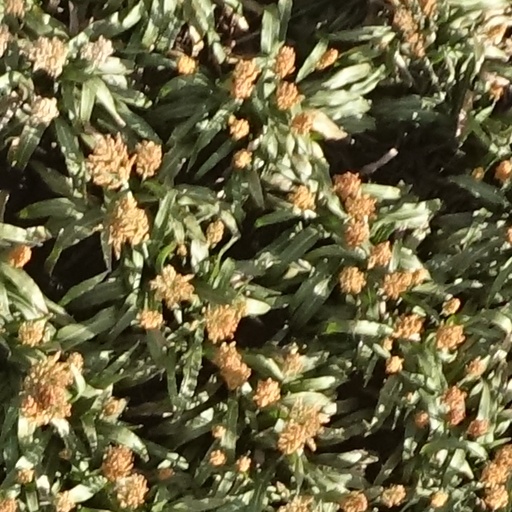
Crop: sorghum